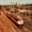
Label: train